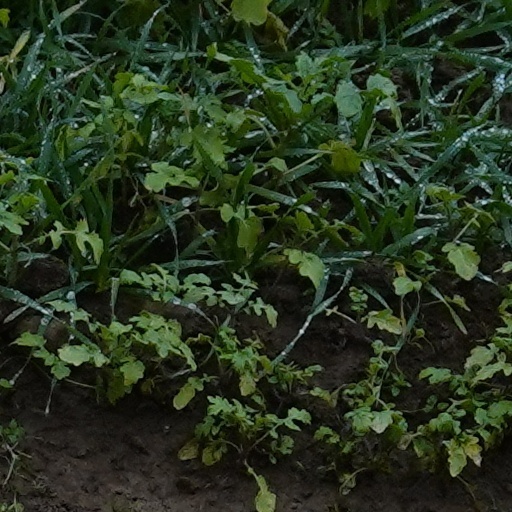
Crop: wheat